Jamie Farr

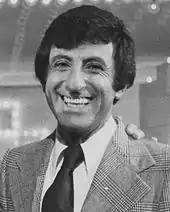
On the game show "Stumpers!", 1976

While training at Pasadena Playhouse, Farr acted in bit parts including a role in "The Blackboard Jungle" (1955) for Metro-Goldwyn-Mayer. He also worked at a chinchilla farm for extra money. Sherwood Schwartz noticed Farr on an unsold TV pilot and cast him on "The Red Skelton Show" in 1955, where he played Snorkel, whose large nose gave him an inhumanly strong sense of smell. He became a regular on "Skelton". He was drafted in 1957, and underwent basic training at Fort Ord in California He was made a Broadcast Specialist and worked on training videos in various roles at Fort Knox, the Army Pictorial Service, and Fort Huachuca before shipping out to Korea. Abroad, he was part of the Special Services and worked on the Far East Network. When Red Skelton traveled to Japan and Korea to do a USO tour, he requested Farr's service as his assistant.